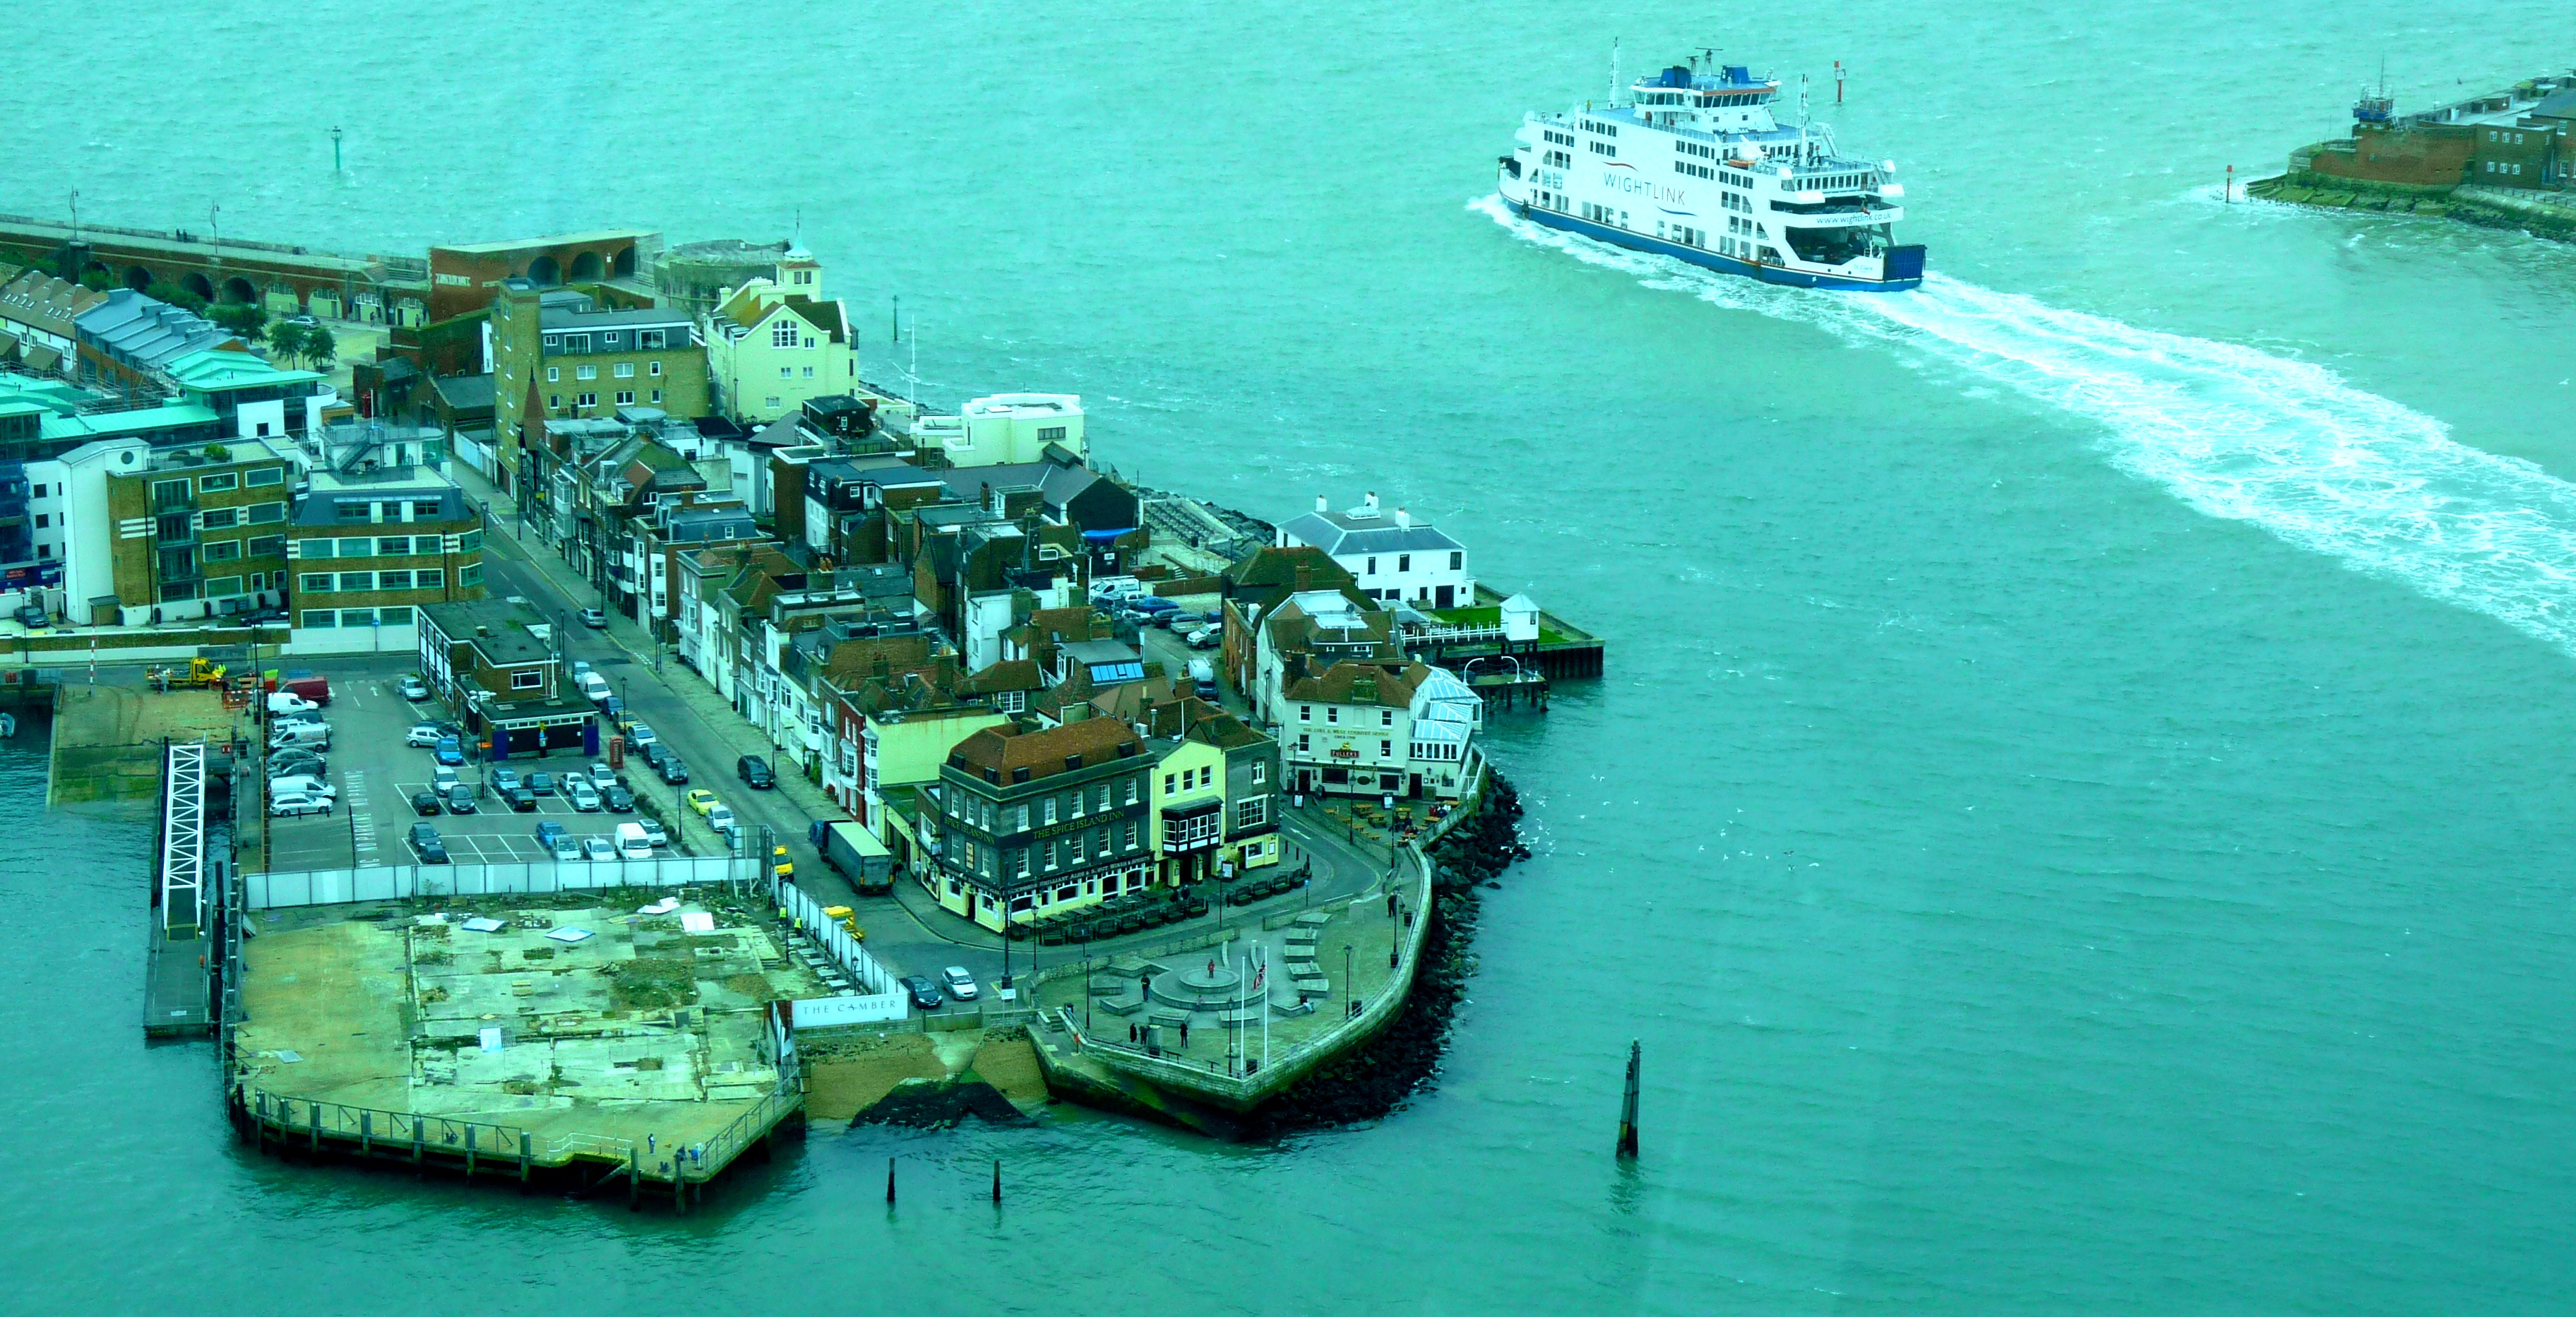
sea, ship, vehicle, colour, watercraft, portsmouth, isleofwight